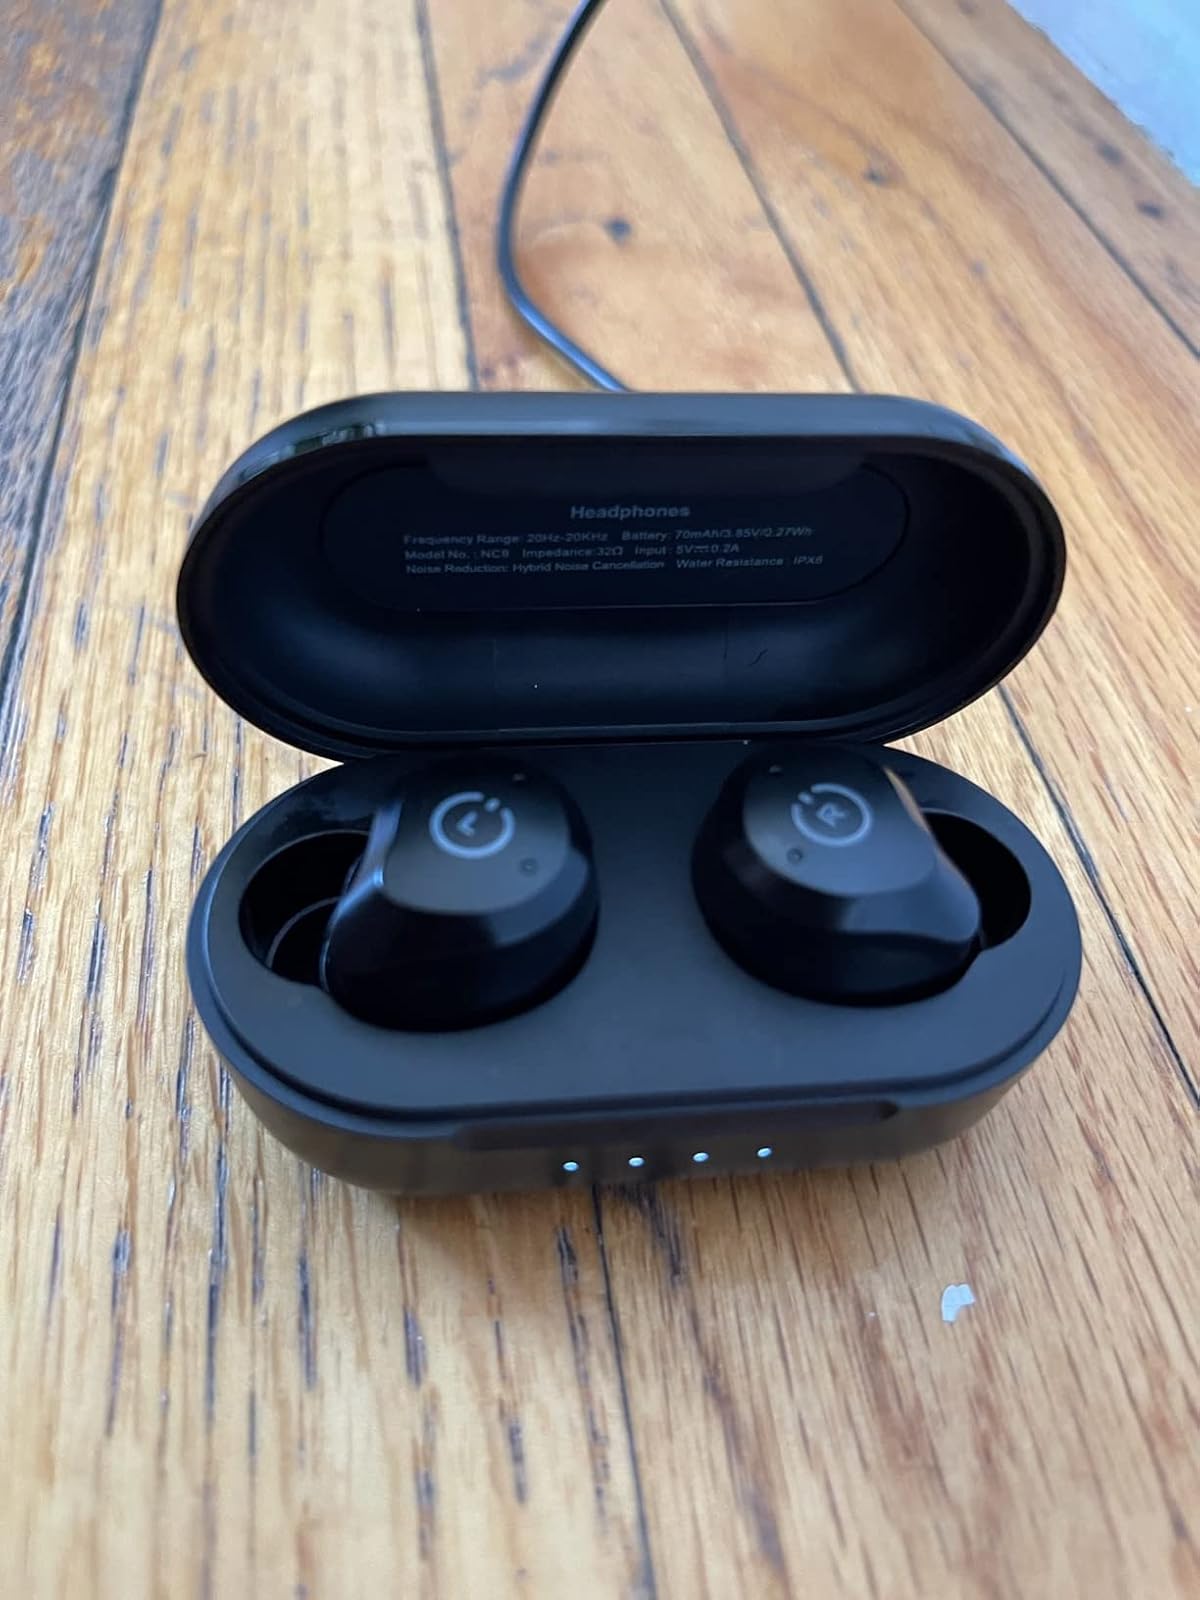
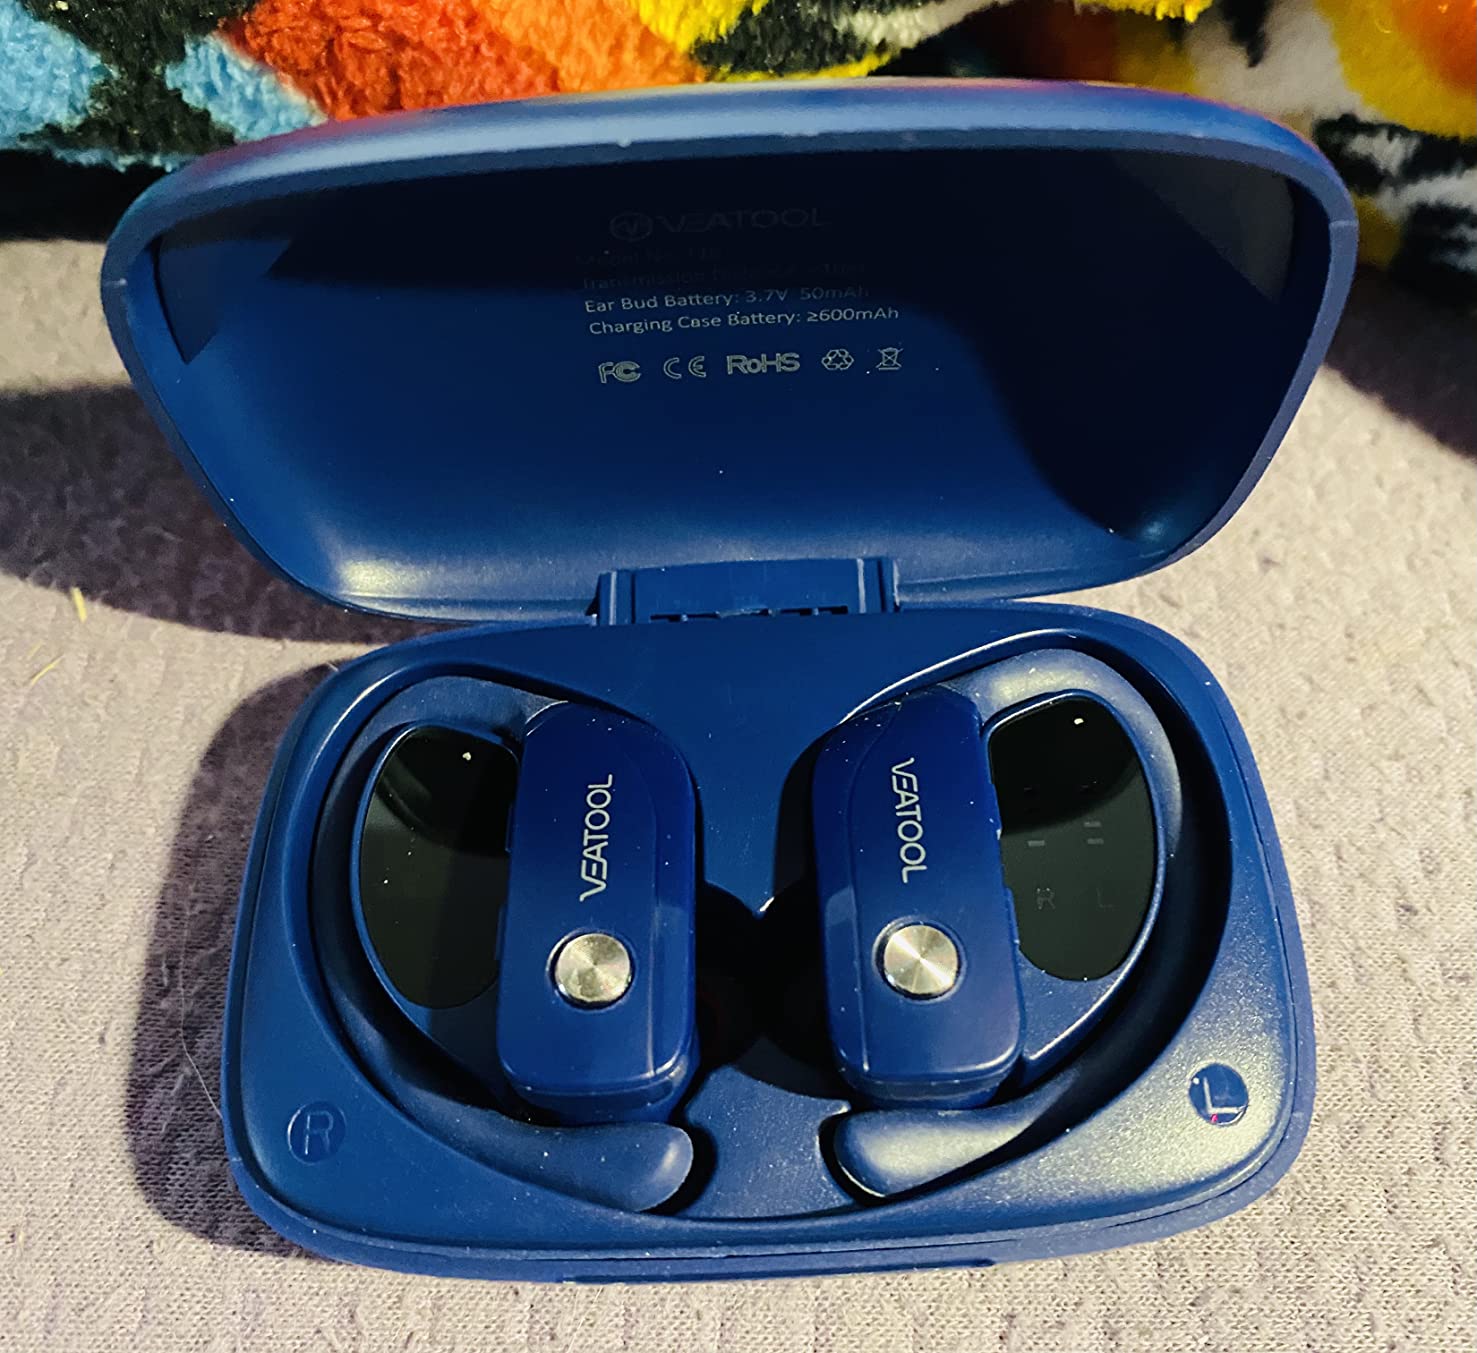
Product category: earbuds
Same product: no